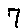
Label: 7